Assunta Pieralli

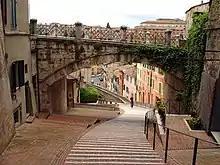
Medieval aqueduct in Perugia.

According to Tortorelli, Carlo Emanuele II of Sorbello and his wife Ginevra Ramirez di Montalvo engaged Pieralli to be governess to his three daughters, Altavilla, Ludovica and Cecilia, and she proved to be exceptional at the task. Sorbello was known to appreciate Pieralli's political awareness, grand temperament, intelligence and modern views for the Risorgimento. According to Treccani,Pieralli belonged to the female intellectuality which, in the central decades of the nineteenth century, combined poetic expression with civic and pedagogical commitment, becoming the protagonist of the process of national unification... The geographically and socially peripheral condition of Pieralli, who lived in the province of the Papal State, far from the most important publishing centers and in a subordinate role, as a simple governess, meant that many of her compositions remained unpublished, entrusted to hand transcription. The Augusta library in Perugia preserves a fair group of printed texts, mostly occasional poems, several of which are dedicated to members of the Ranieri di Sorbello family. A posthumous choice of poetic texts, which at the time appeared on scattered or strenuous sheets, especially Umbrian, was published in Perugia in 1890 on the initiative of a student, Celeste Ghirga Rossi